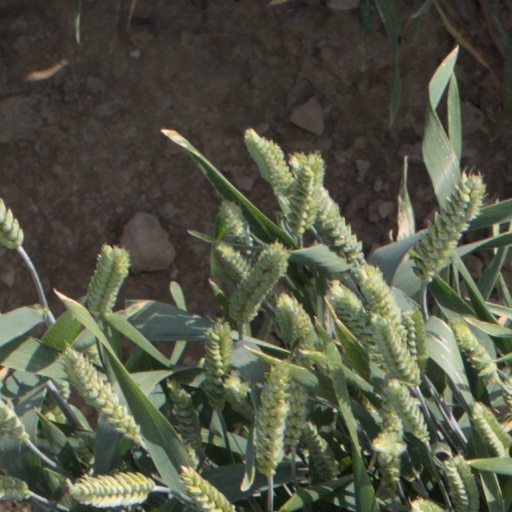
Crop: wheat